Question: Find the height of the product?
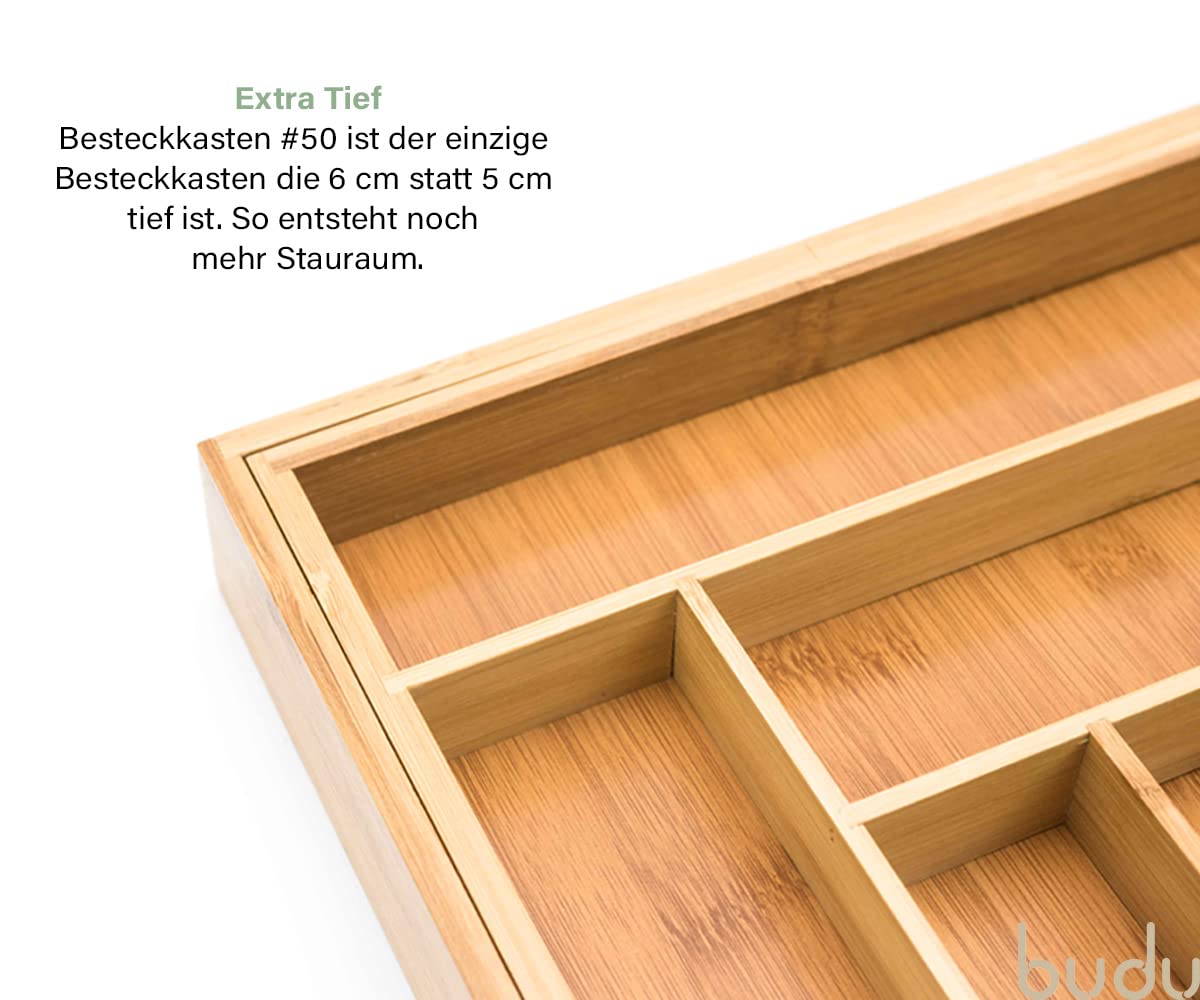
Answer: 5.0 centimetre